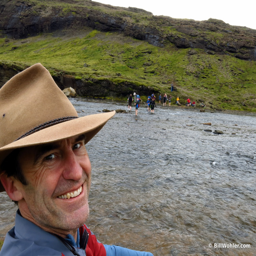
moments after crossing the river